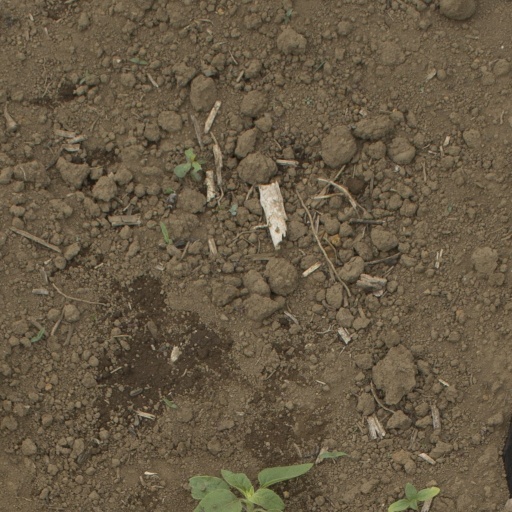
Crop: Jerusalem artichoke